341

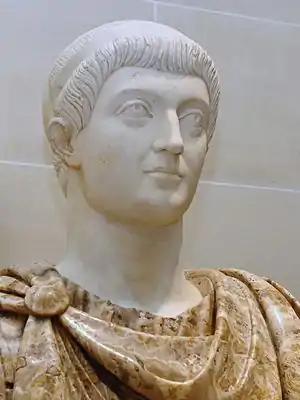
Emperor Constans I (c. 320–350)

Year 341 (CCCXLI) was a common year starting on Thursday of the Julian calendar. At the time, it was known as the Year of the Consulship of Marcellinus and Probinus (or, less frequently, year 1094 "ab Urbe condita"). The denomination 341 for this year has been used since the early medieval period, when the Anno Domini calendar era became the prevalent method in Europe for naming years or dates.